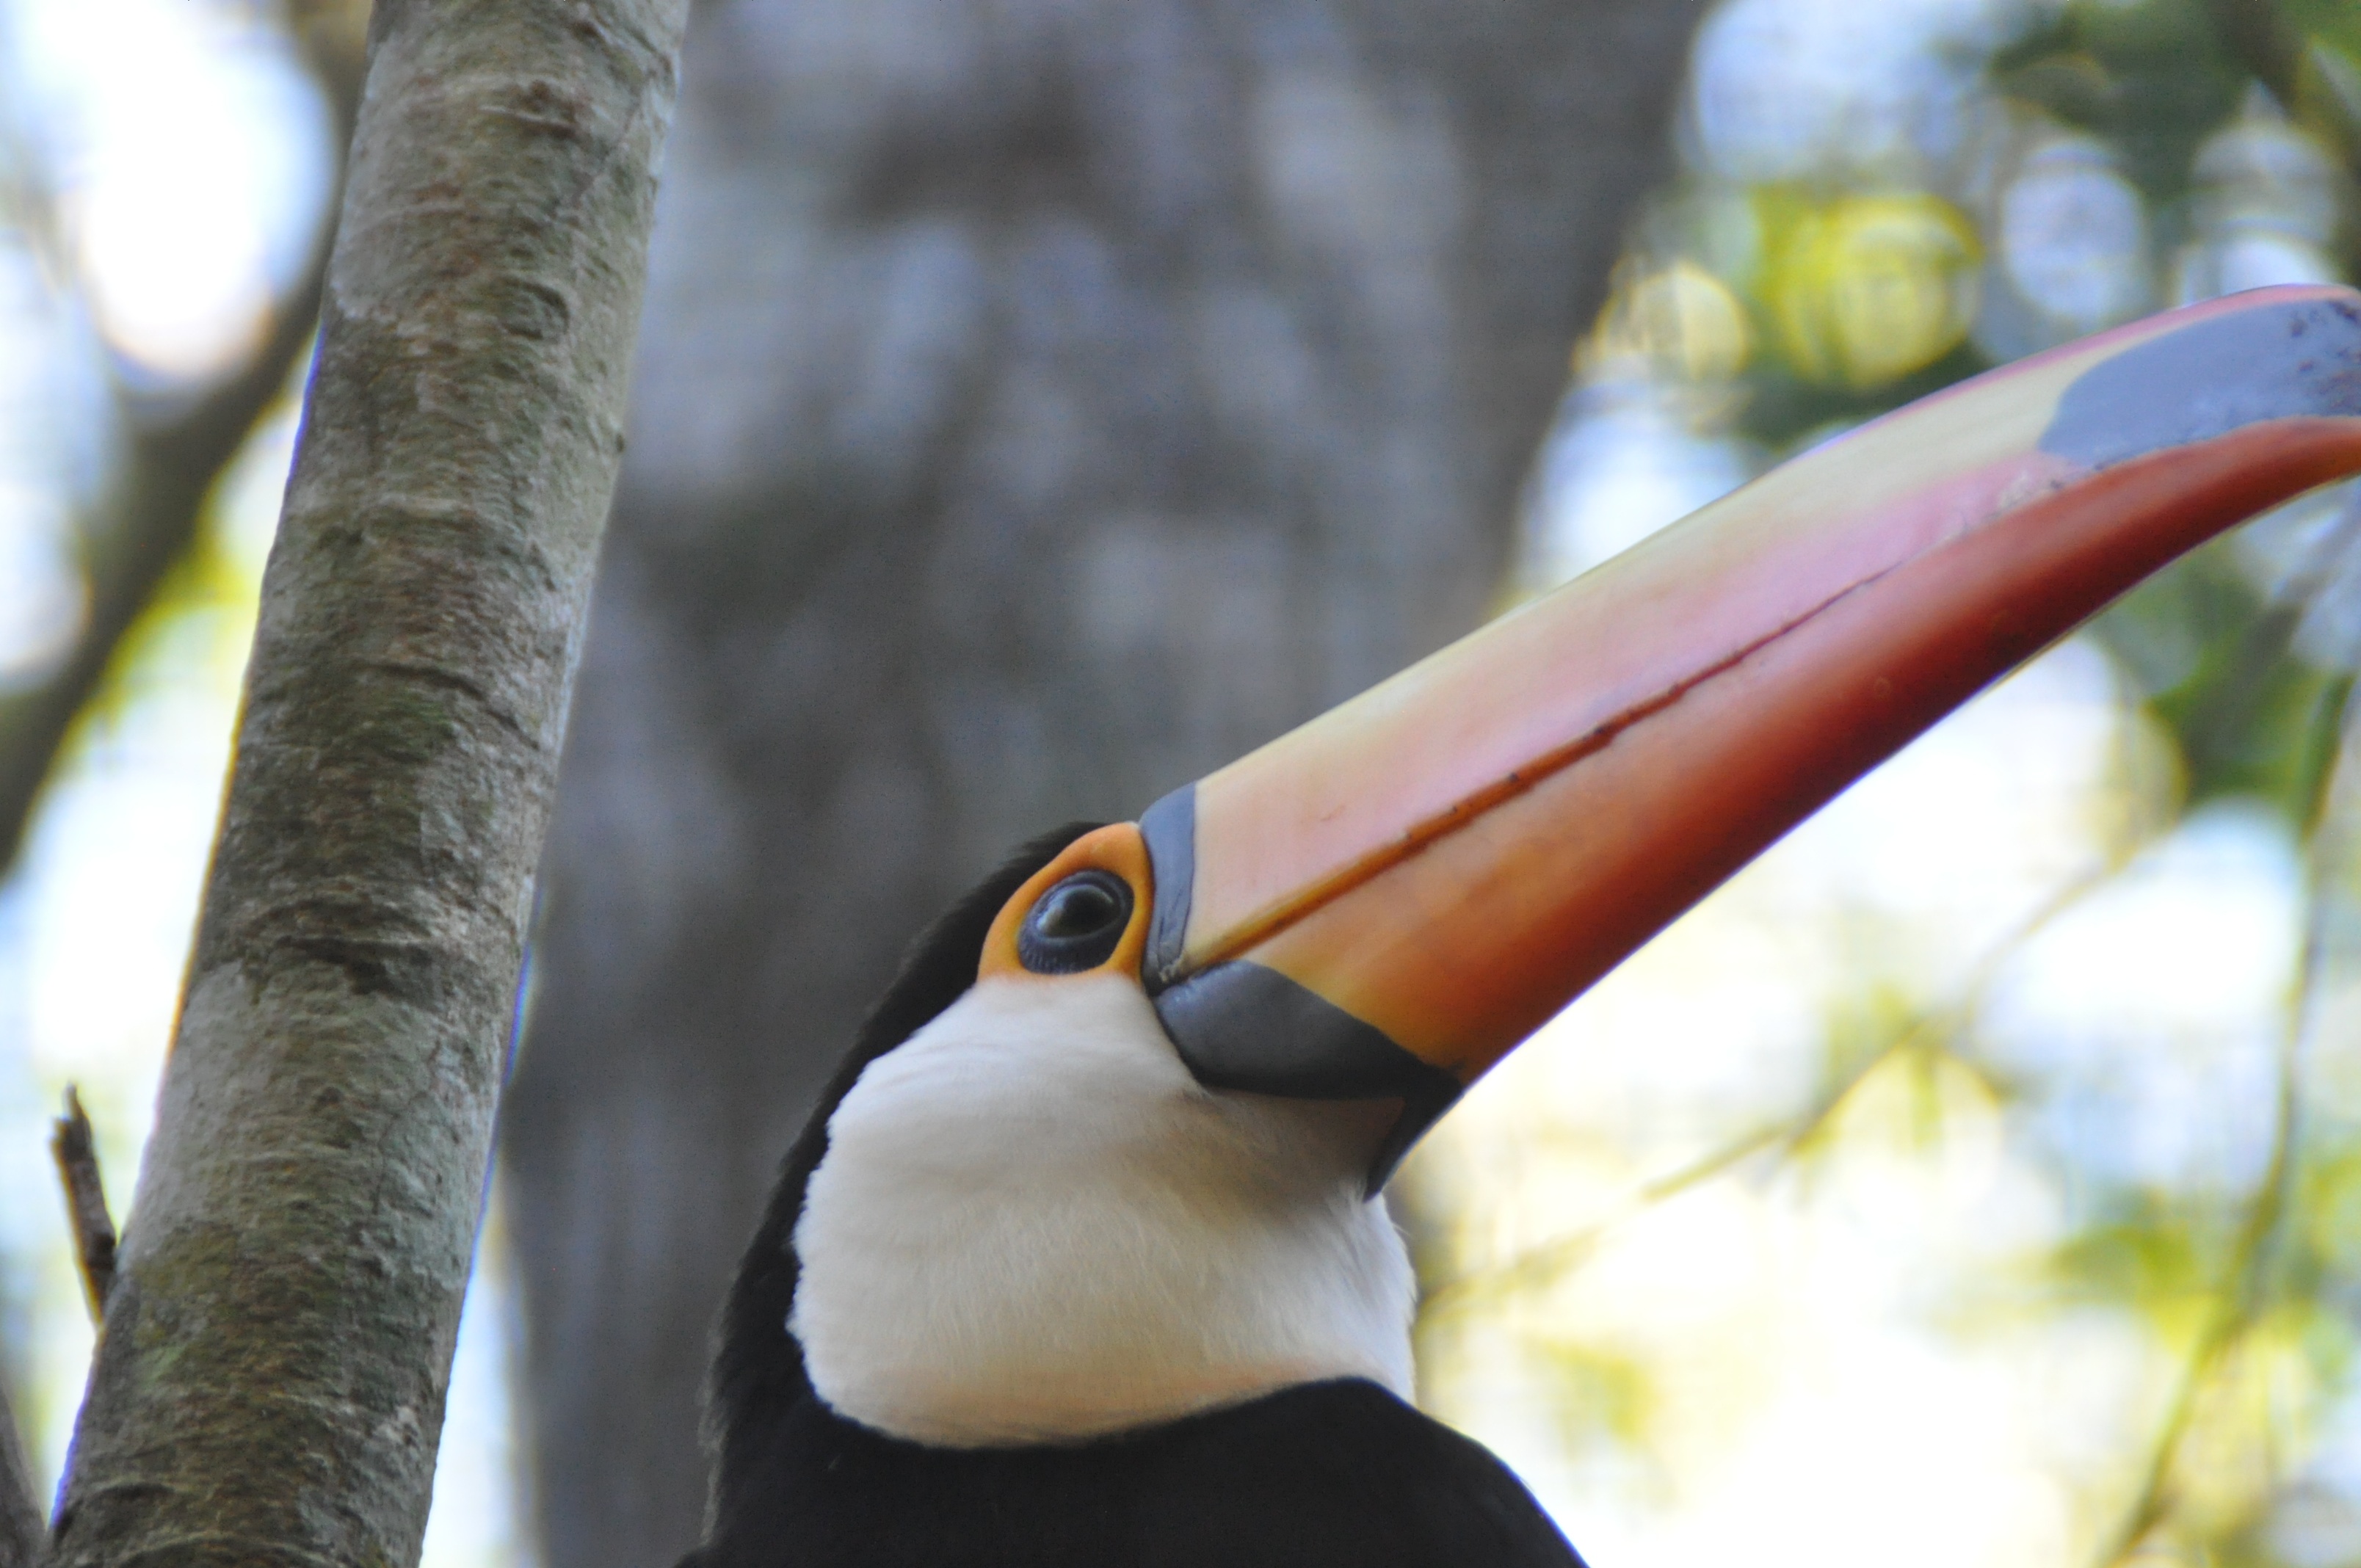
branch, bird, wildlife, beak, fauna, close up, vertebrate, hornbill, toucan, coraciiformes, piciformes